West Drayton

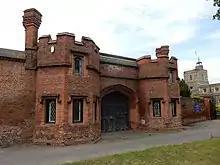
Gatehouse to the former West Drayton Manor House

From 1525 St Paul's began leasing West Drayton Manor to tenants. From 1537 the lessee of the manor was William Paget who held high office of state in the court of Henry VIII. On 1 April 1546, the Dean and Chapter of St Paul's released the Manor of West Drayton to the Crown and two weeks later Henry granted the manor to the now knighted Sir William Paget. In the same year Henry granted Paget six manors in his native Staffordshire. Henry died in January 1547. Paget was made a peer of the realm as Lord Paget of Beaudesert by Edward VI in 1549.